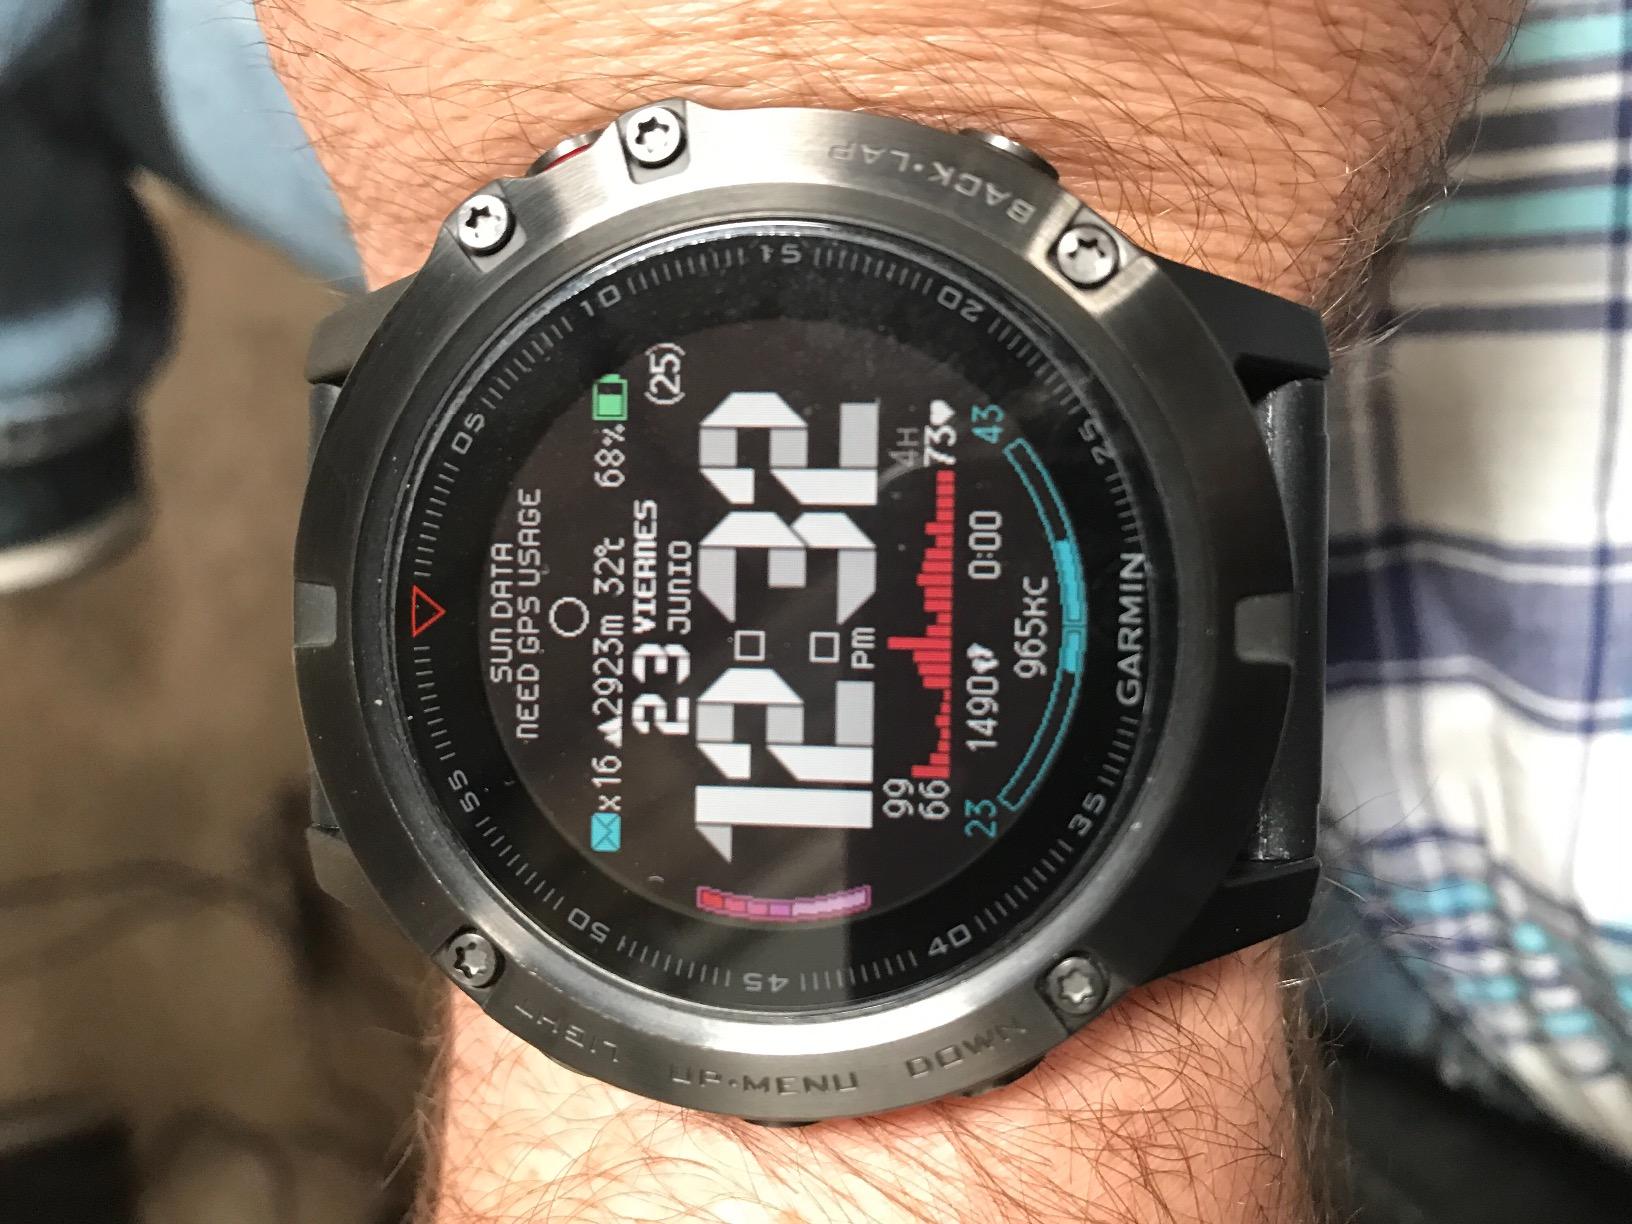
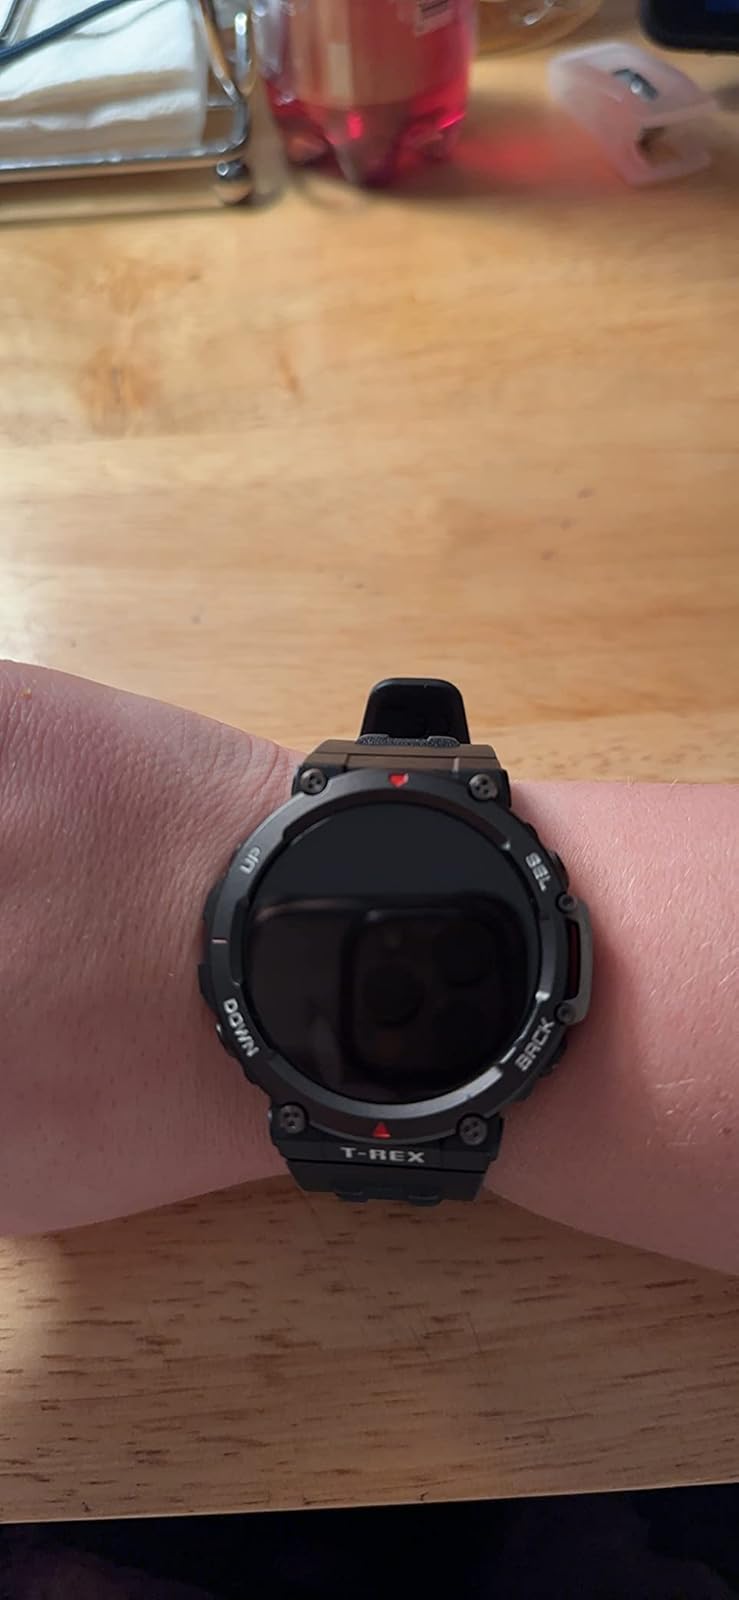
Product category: smartwatch
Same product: no